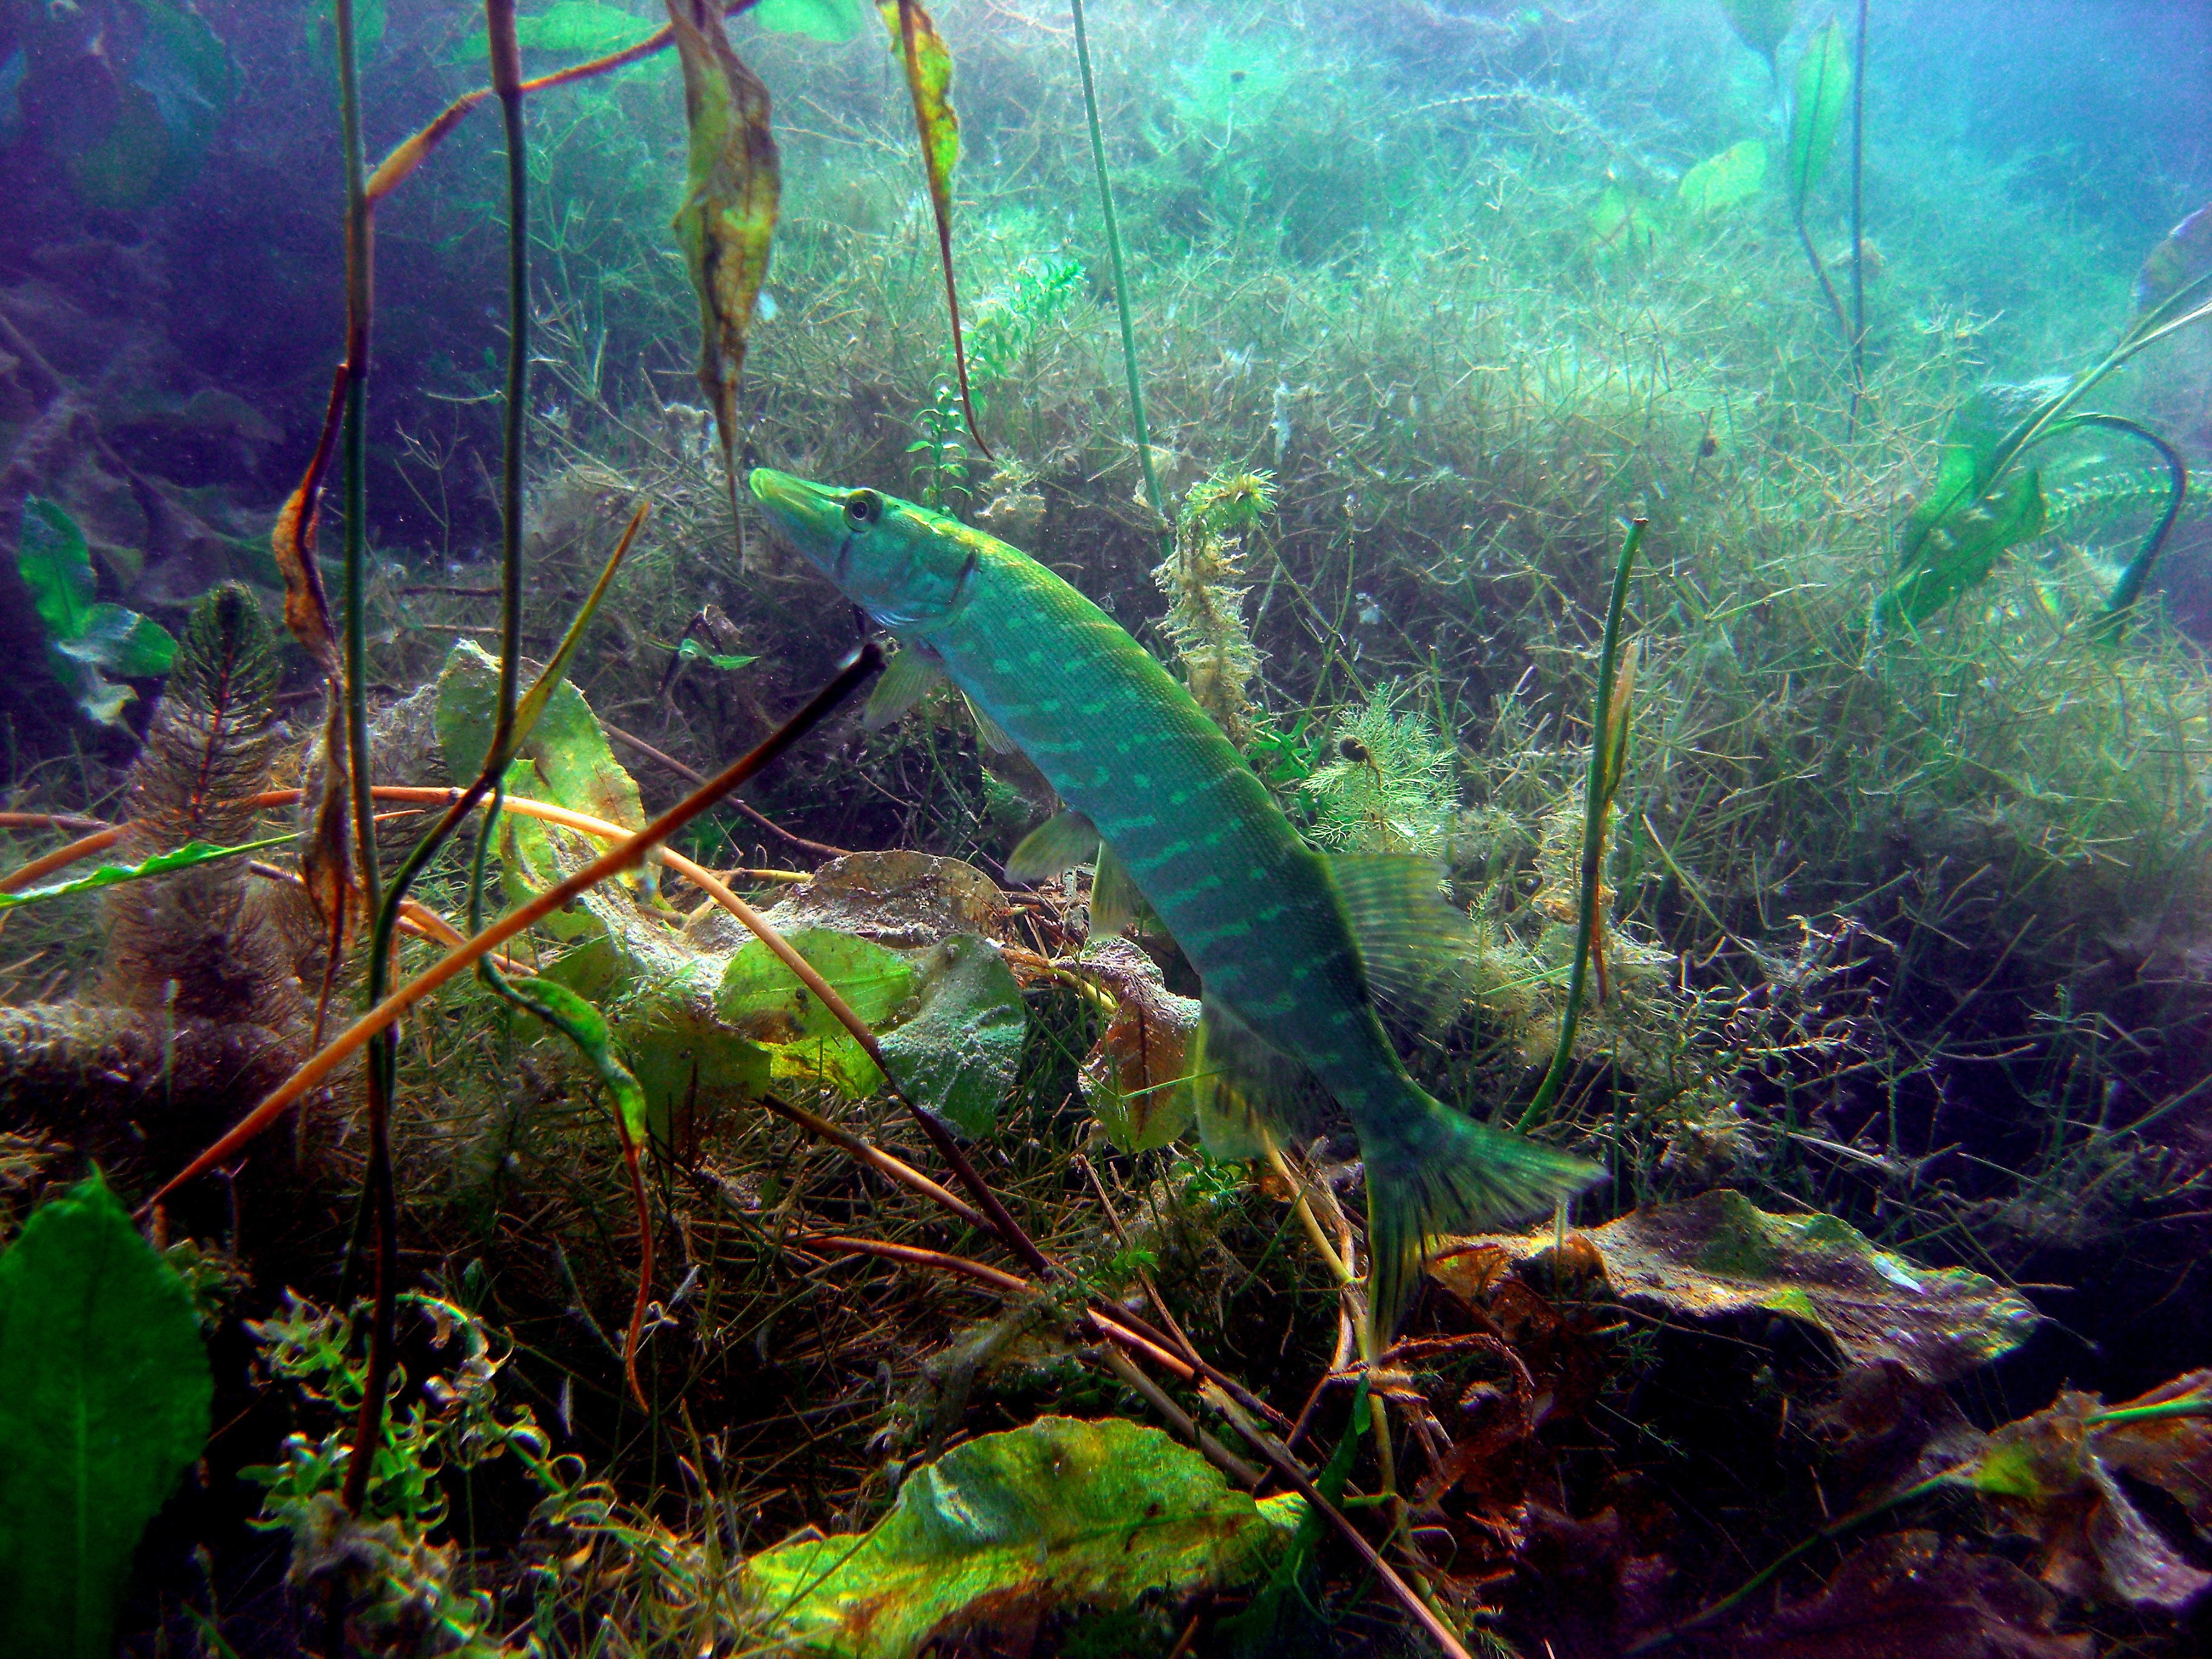
diving, underwater, jungle, biology, seaweed, coral reef, reef, algae, aquarium, rainforest, habitat, tropics, pike, natural environment, marine biology, freshwater aquarium, underwater photo, f hlinger lake in cologne germany